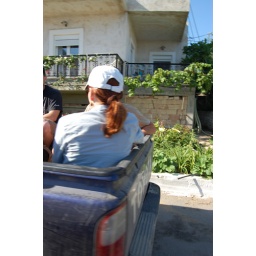
Azoria truck ride up the mountain (brought to you by Toyota)